Waka Nathan

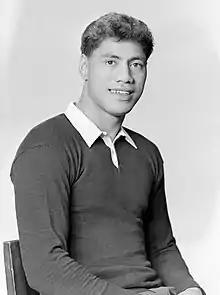
Nathan,

Waka Joseph Nathan (8 July 1940 – 24 September 2021) was a New Zealand rugby union player who played rugby union for the New Zealand national team (the "All Blacks") as a flanker. His feats on the field gained him the nickname "The Black Panther".